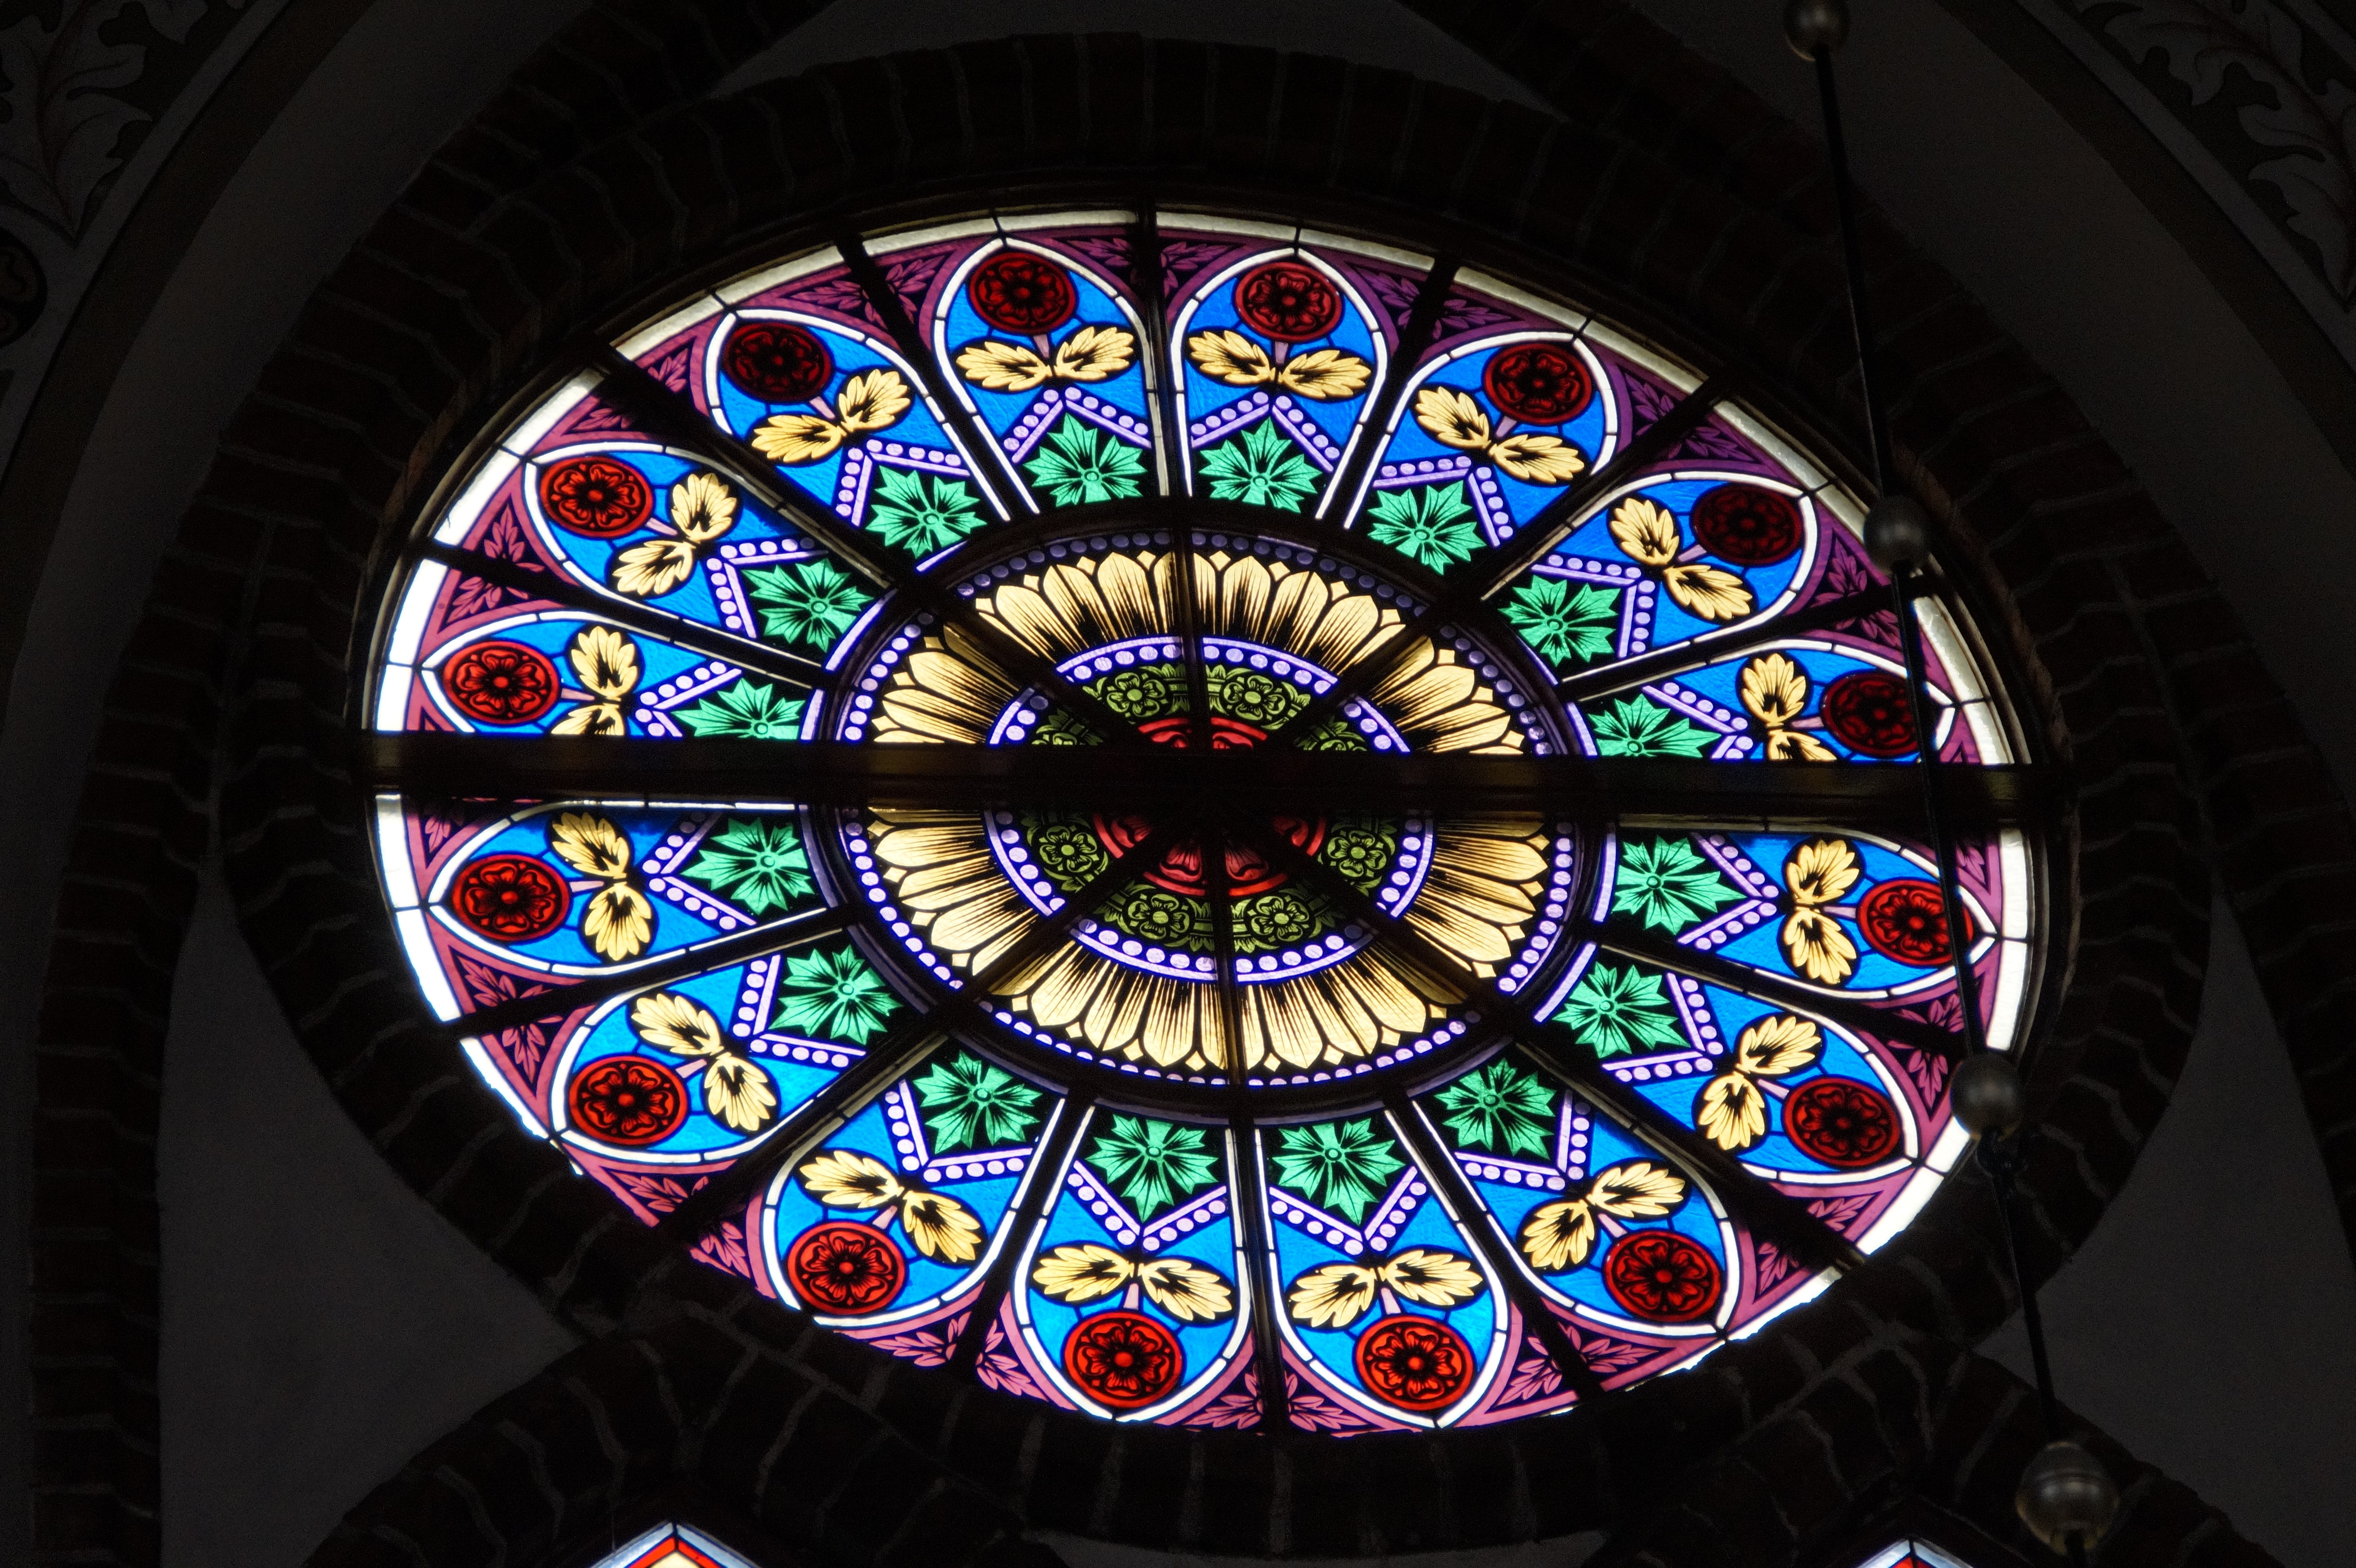
light, window, glass, pattern, color, religion, church, colorful, material, stained glass, circle, art, symmetry, christianity, dome, believe, rosette, stained glass window, church window, glass window, colorful glass